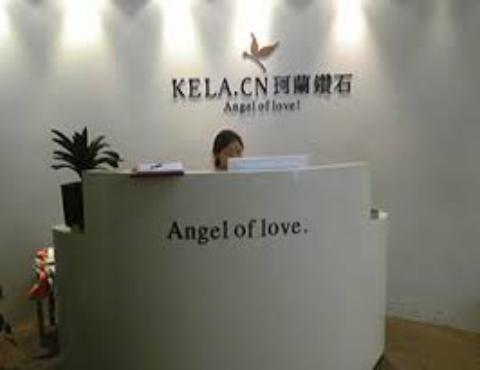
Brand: KELA
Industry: Clothes